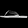
Label: Sandal